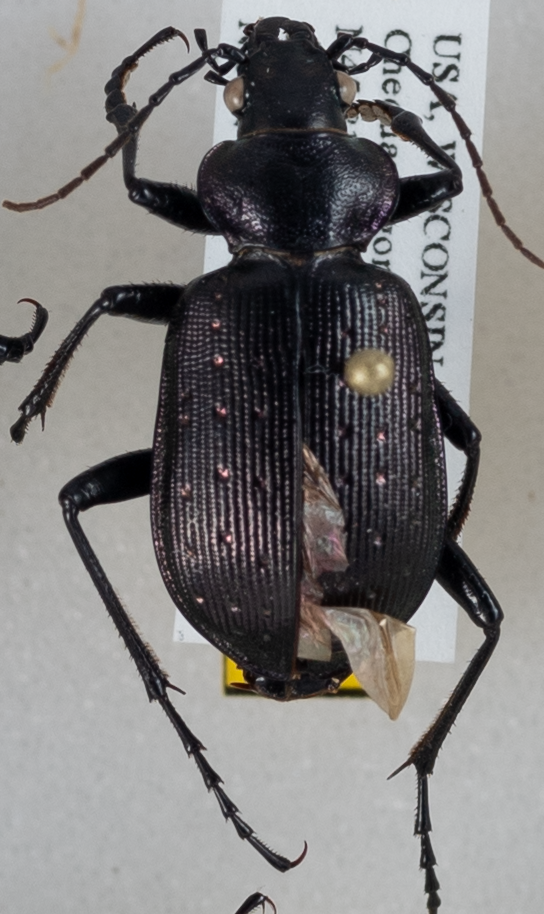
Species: Calosoma frigidum
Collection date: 2018-05-29
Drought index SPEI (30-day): -1.77
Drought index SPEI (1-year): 0.044
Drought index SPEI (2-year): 1.77